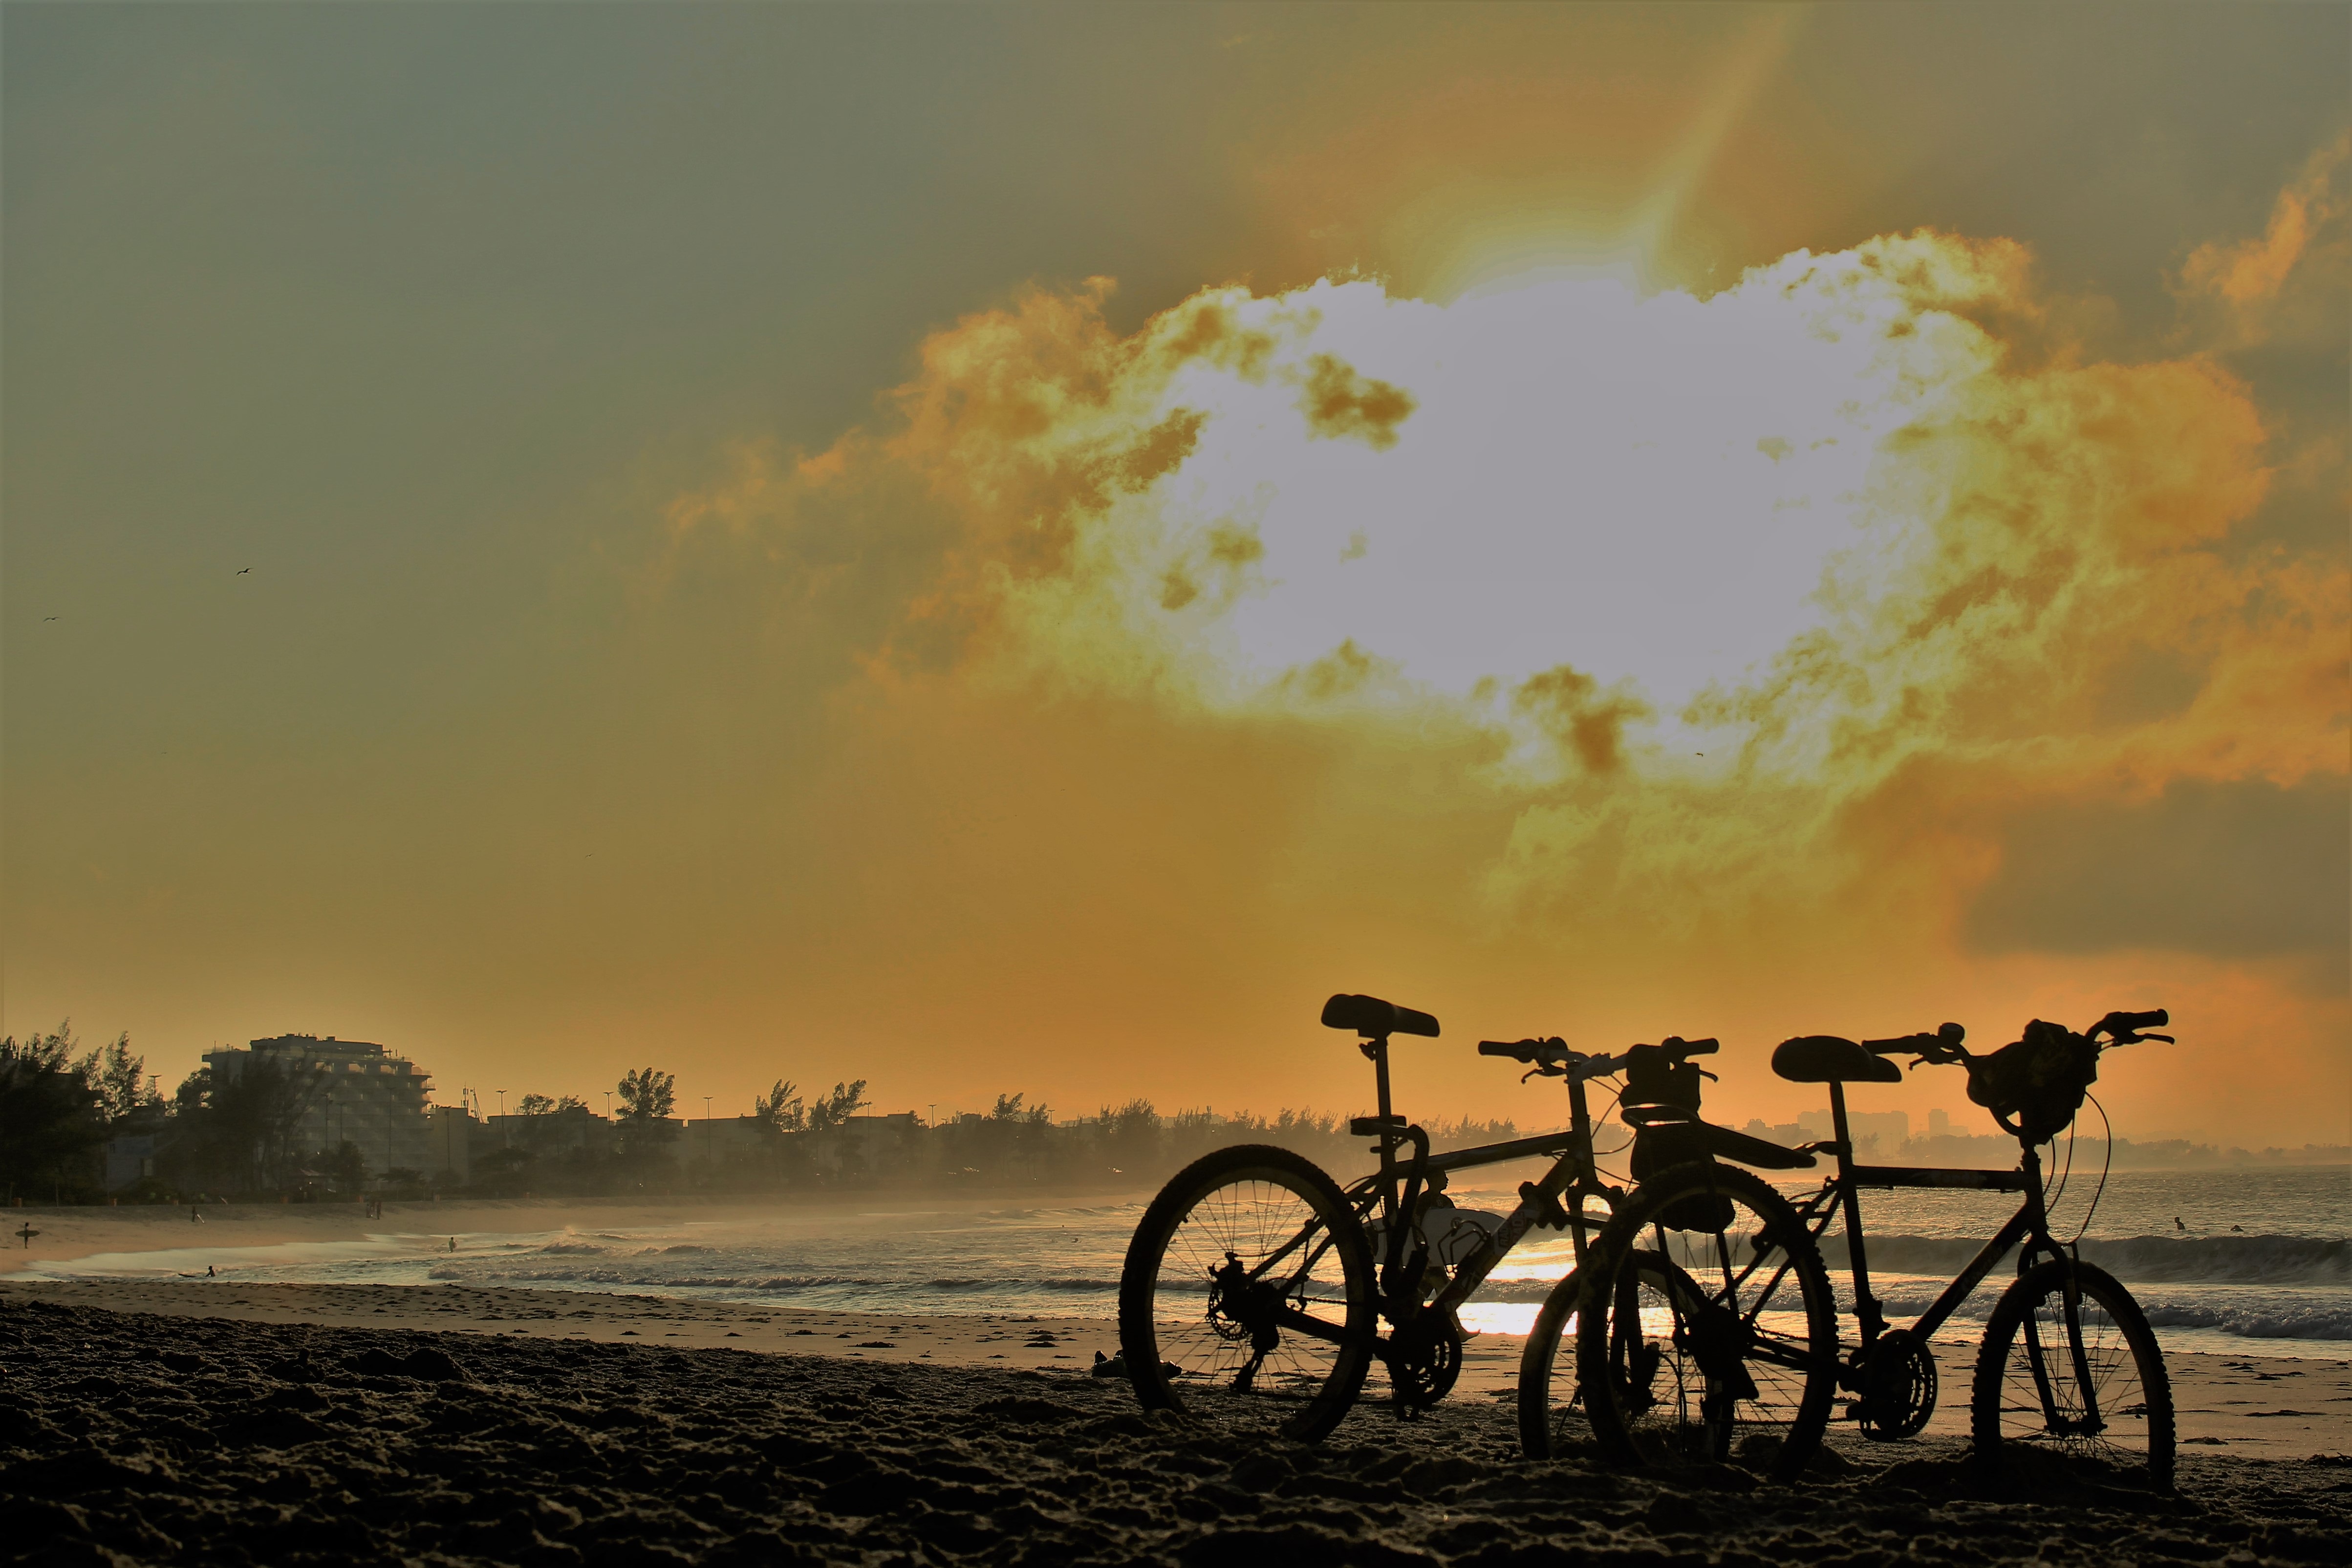
beach, sea, coast, horizon, cloud, sky, sun, sunrise, sunset, sport, sunlight, morning, bike, dawn, coastal, summer, dusk, evening, vehicle, cottage, ride, heat, pedal, rio de janeiro, cycling, colors, holidays, tourists, visual, mar, sol, beira mar, atmospheric phenomenon